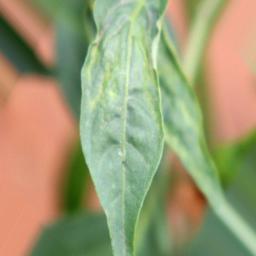
Label: mites_and_trips